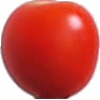
Label: Tomato Cherry Red 1